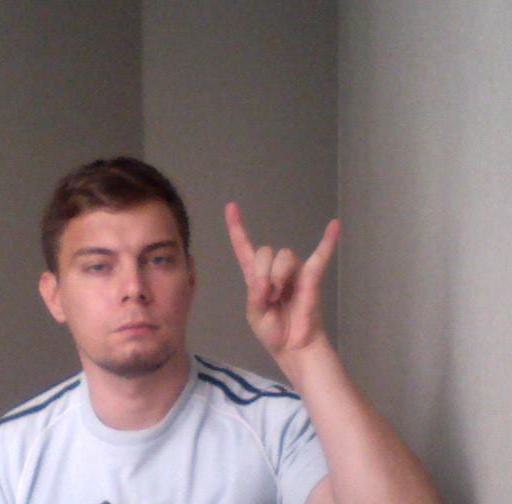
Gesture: rock